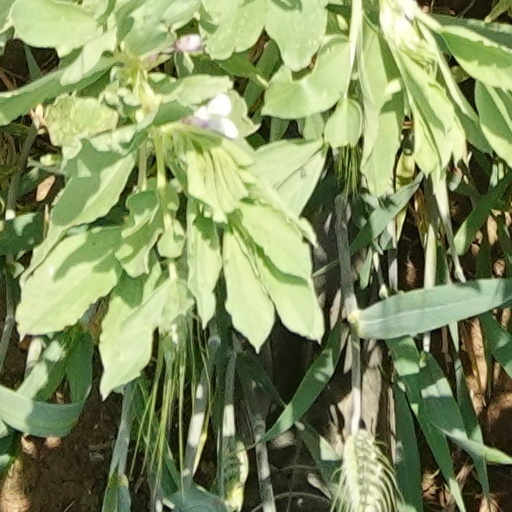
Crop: wheat